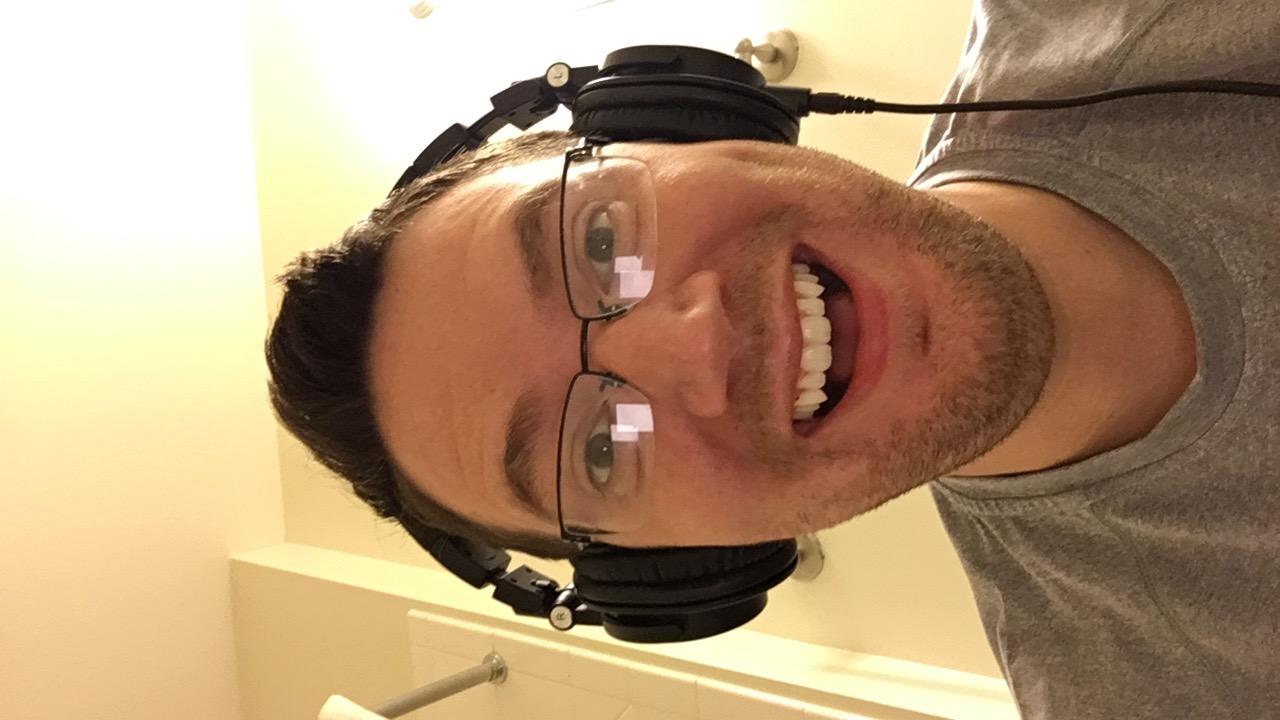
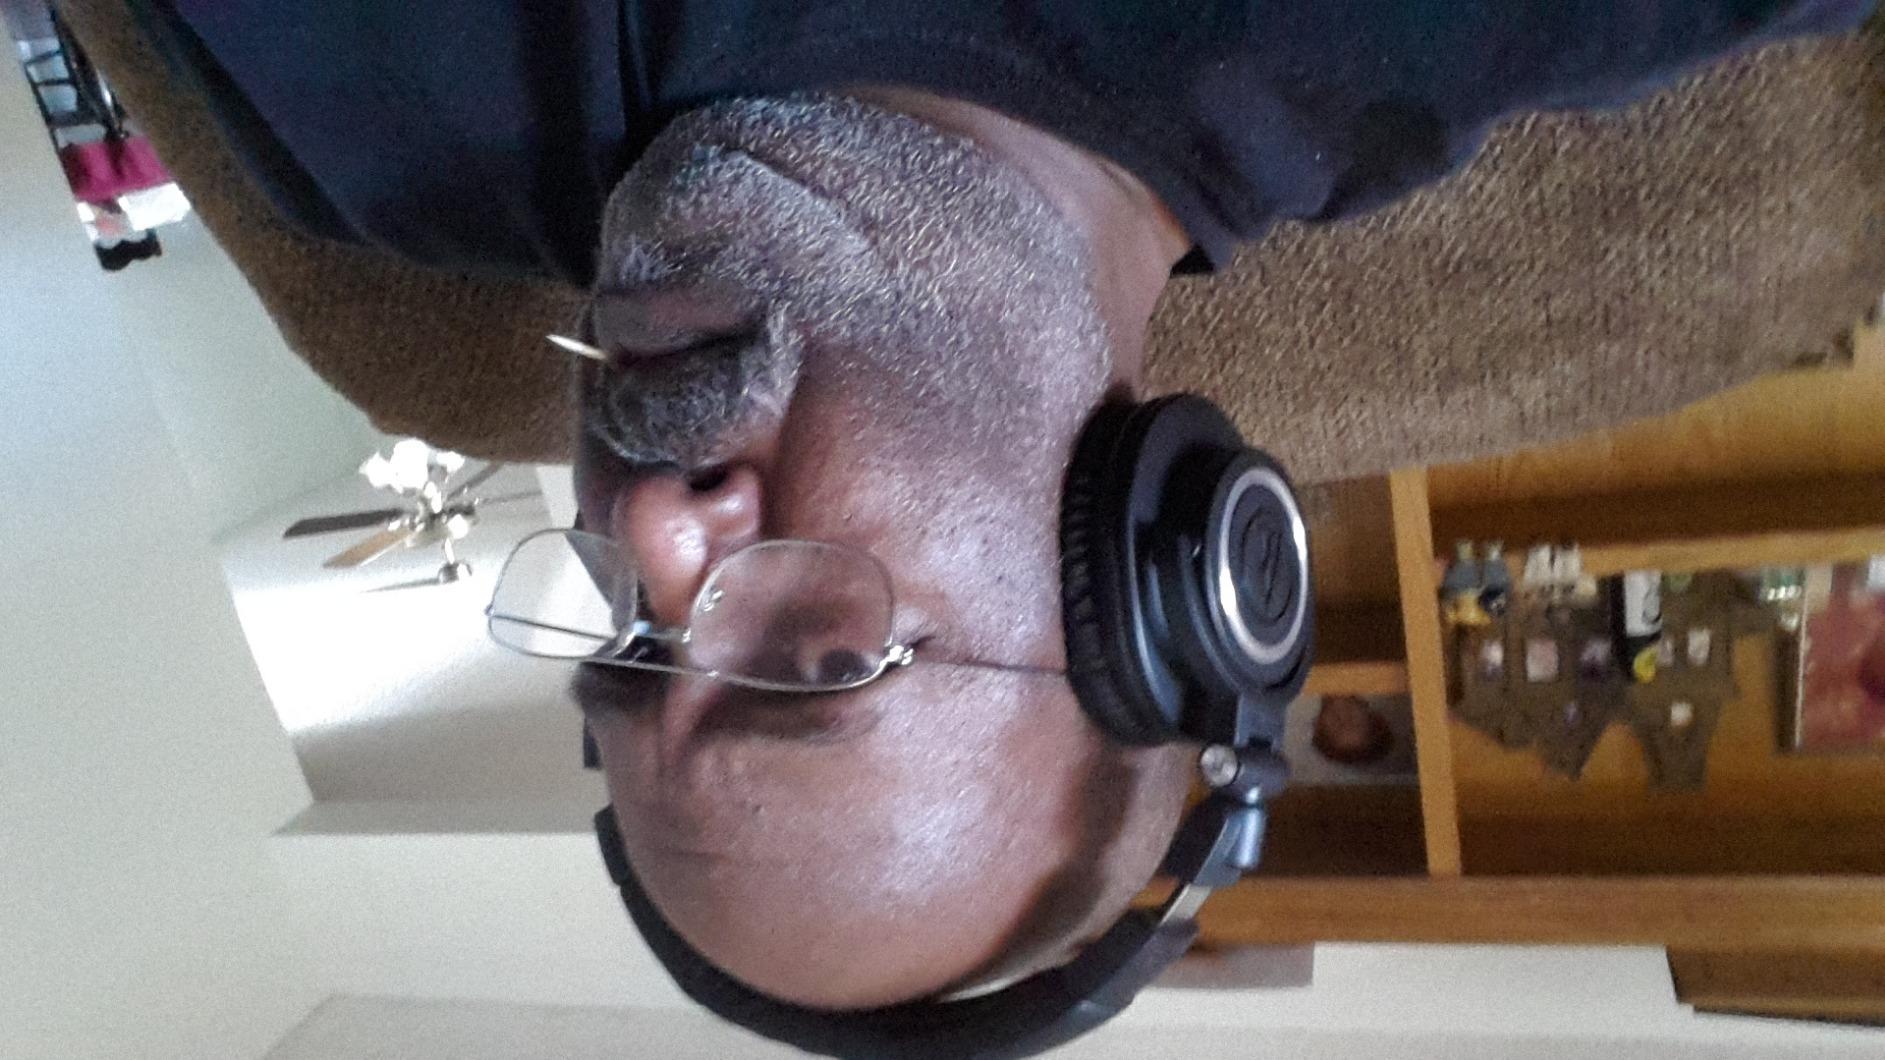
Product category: headphones
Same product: yes